Sue Grafton

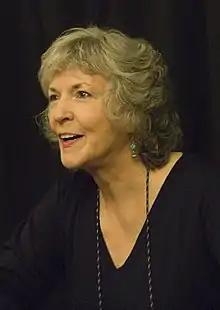
Grafton in 2009

Sue Taylor Grafton (April 24, 1940 – December 28, 2017) was an American author of detective novels. She is best known as the author of the "alphabet series" (""A" Is for Alibi", etc.) featuring private investigator Kinsey Millhone in the fictional city of Santa Teresa, California. The daughter of detective novelist C. W. Grafton, she said the strongest influence on her crime novels was author Ross Macdonald. Before her success with this series, she wrote screenplays for television movies.